Time to Hunt (film)

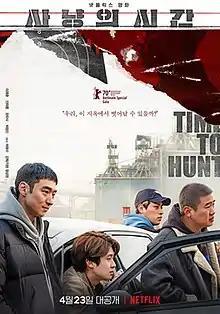
Official release poster

Time to Hunt is a 2020 South Korean dystopian action thriller film written and directed by Yoon Sung-hyun. It was released worldwide on April 23, 2020 by Netflix. Set in a dystopian South Korea, the film follows a group of friends who plot a heist and find themselves hunted down by a mysterious assassin after accomplishing the mission.